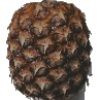
Label: pineapple